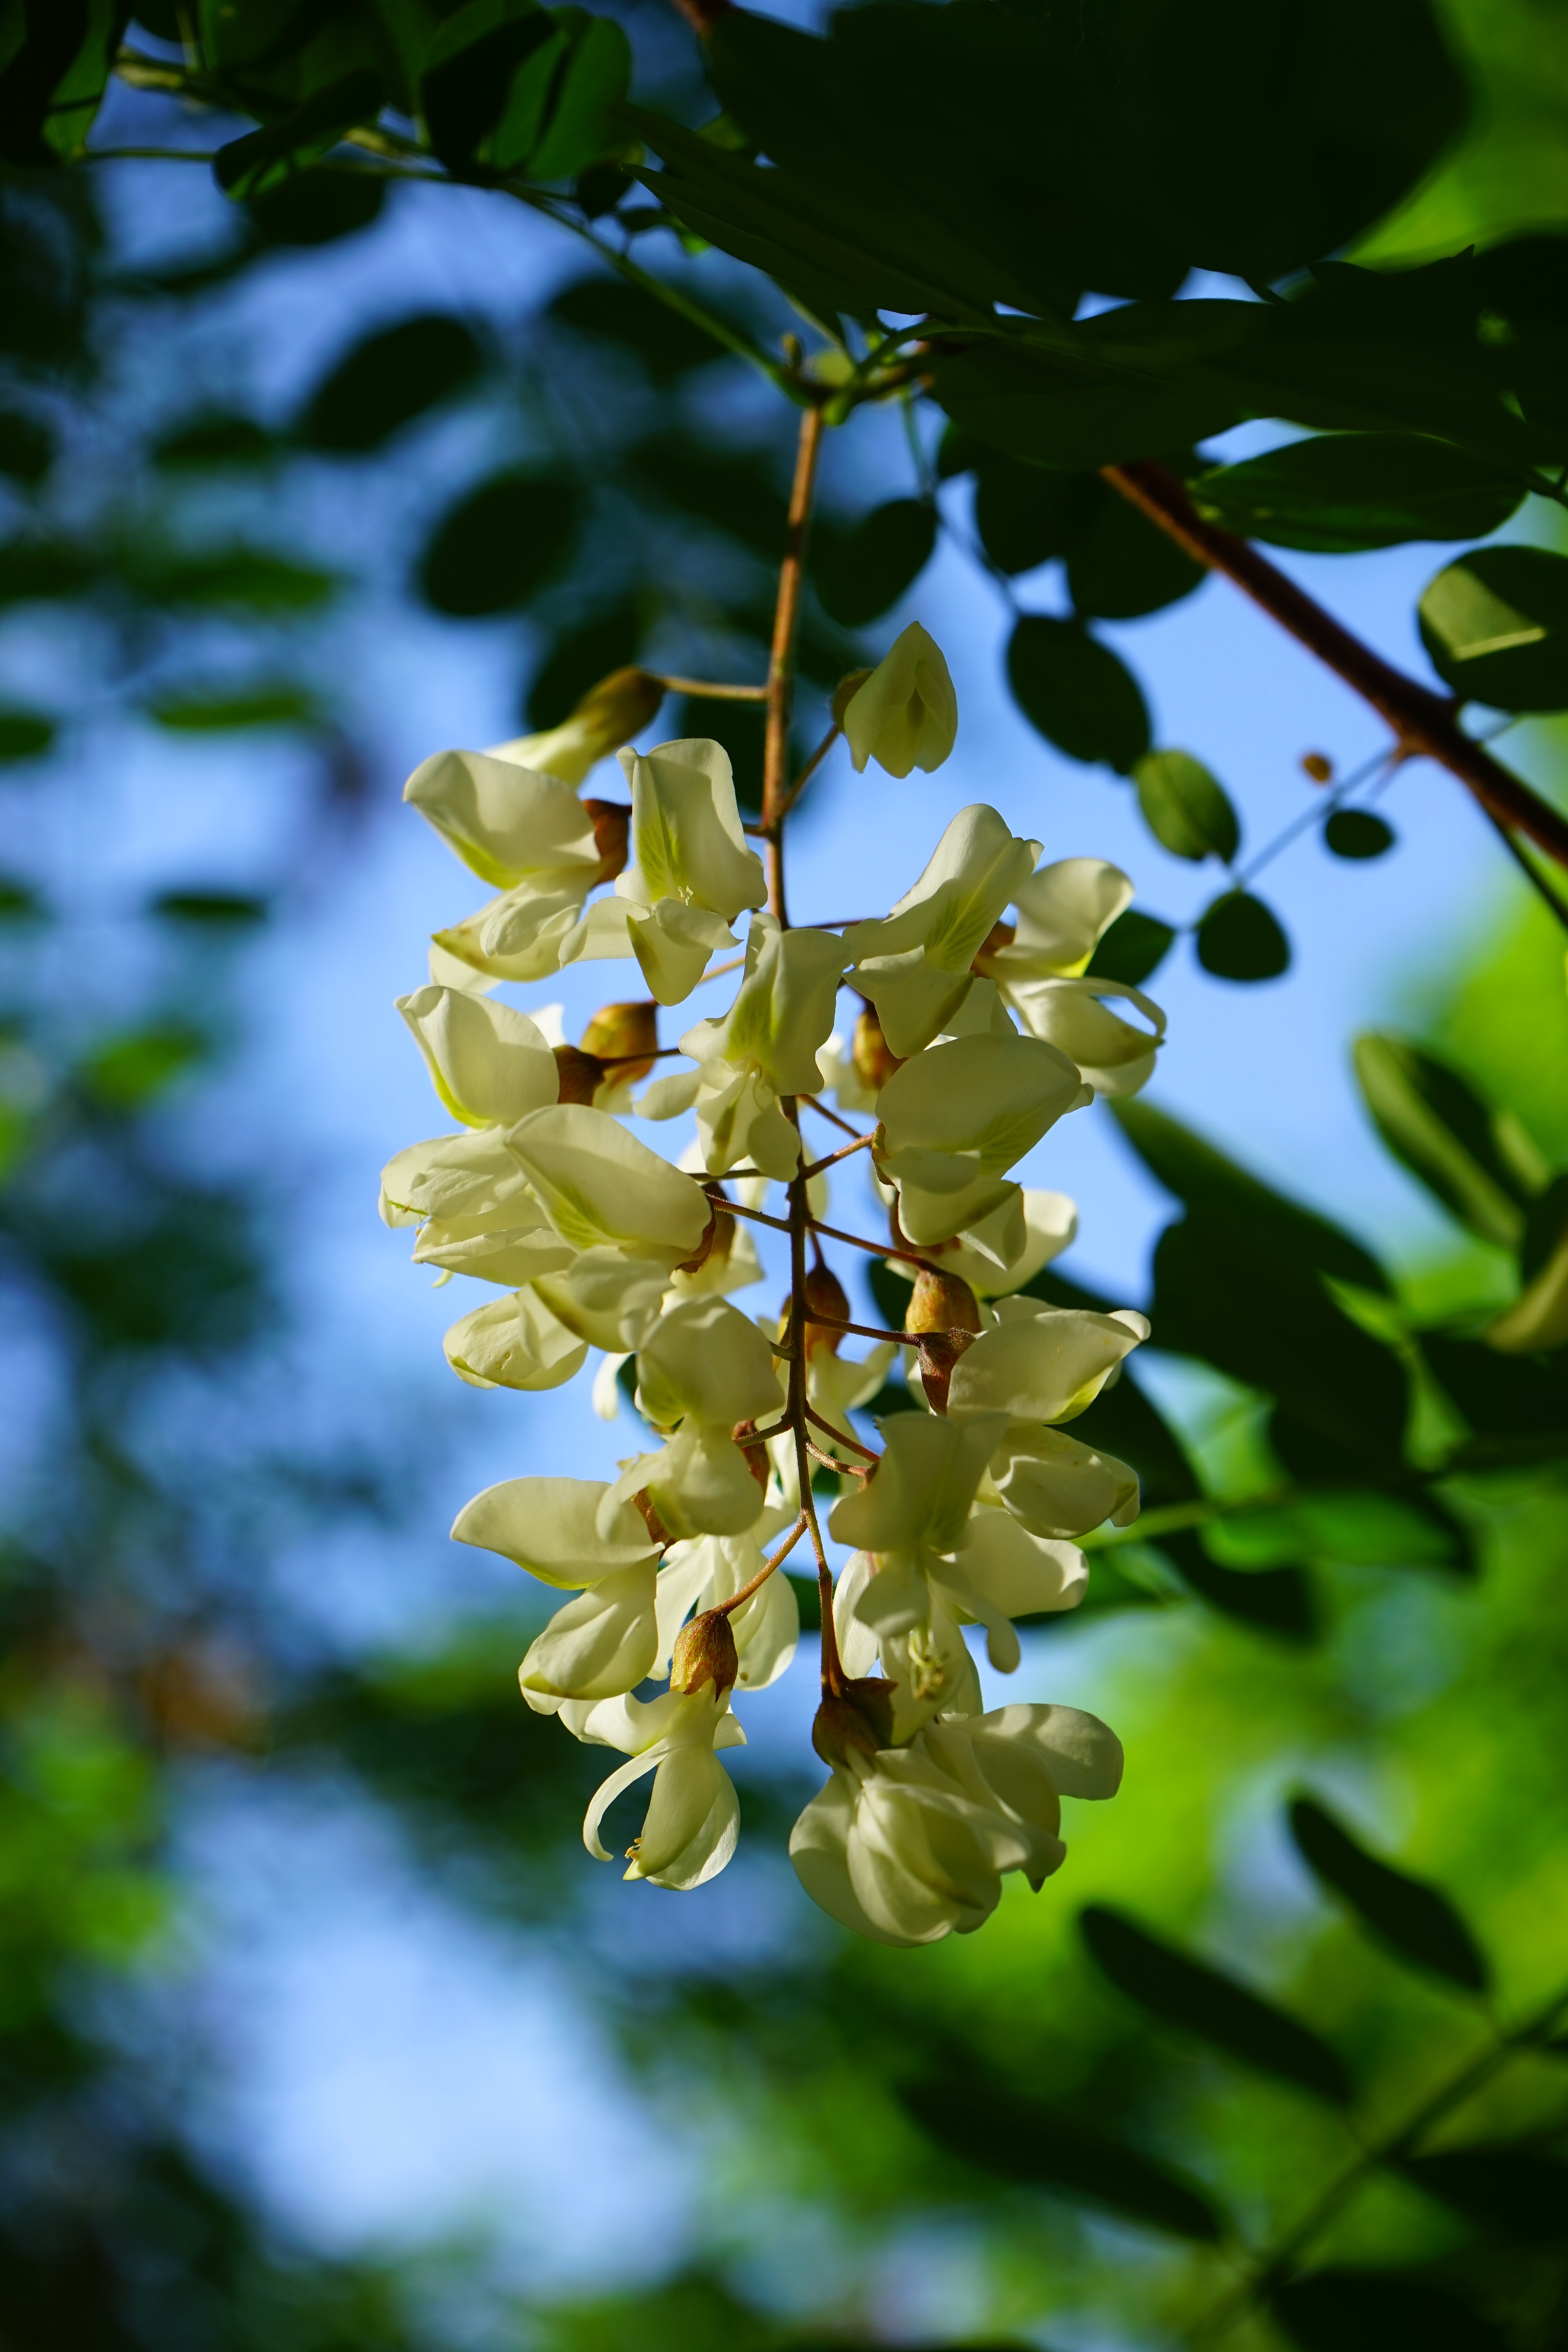
tree, nature, branch, blossom, plant, white, sunlight, leaf, flower, green, produce, autumn, botany, flora, wildflower, flowers, deciduous tree, shrub, bees, macro photography, ornamental plant, inflorescence, flowering plant, robinia pseudoacacia, robinia, summer green deciduous tree, false acacia, common maple, silver rain, early summer pasture plant, general schotendorn, summer green, woody plant, land plant, white black locust